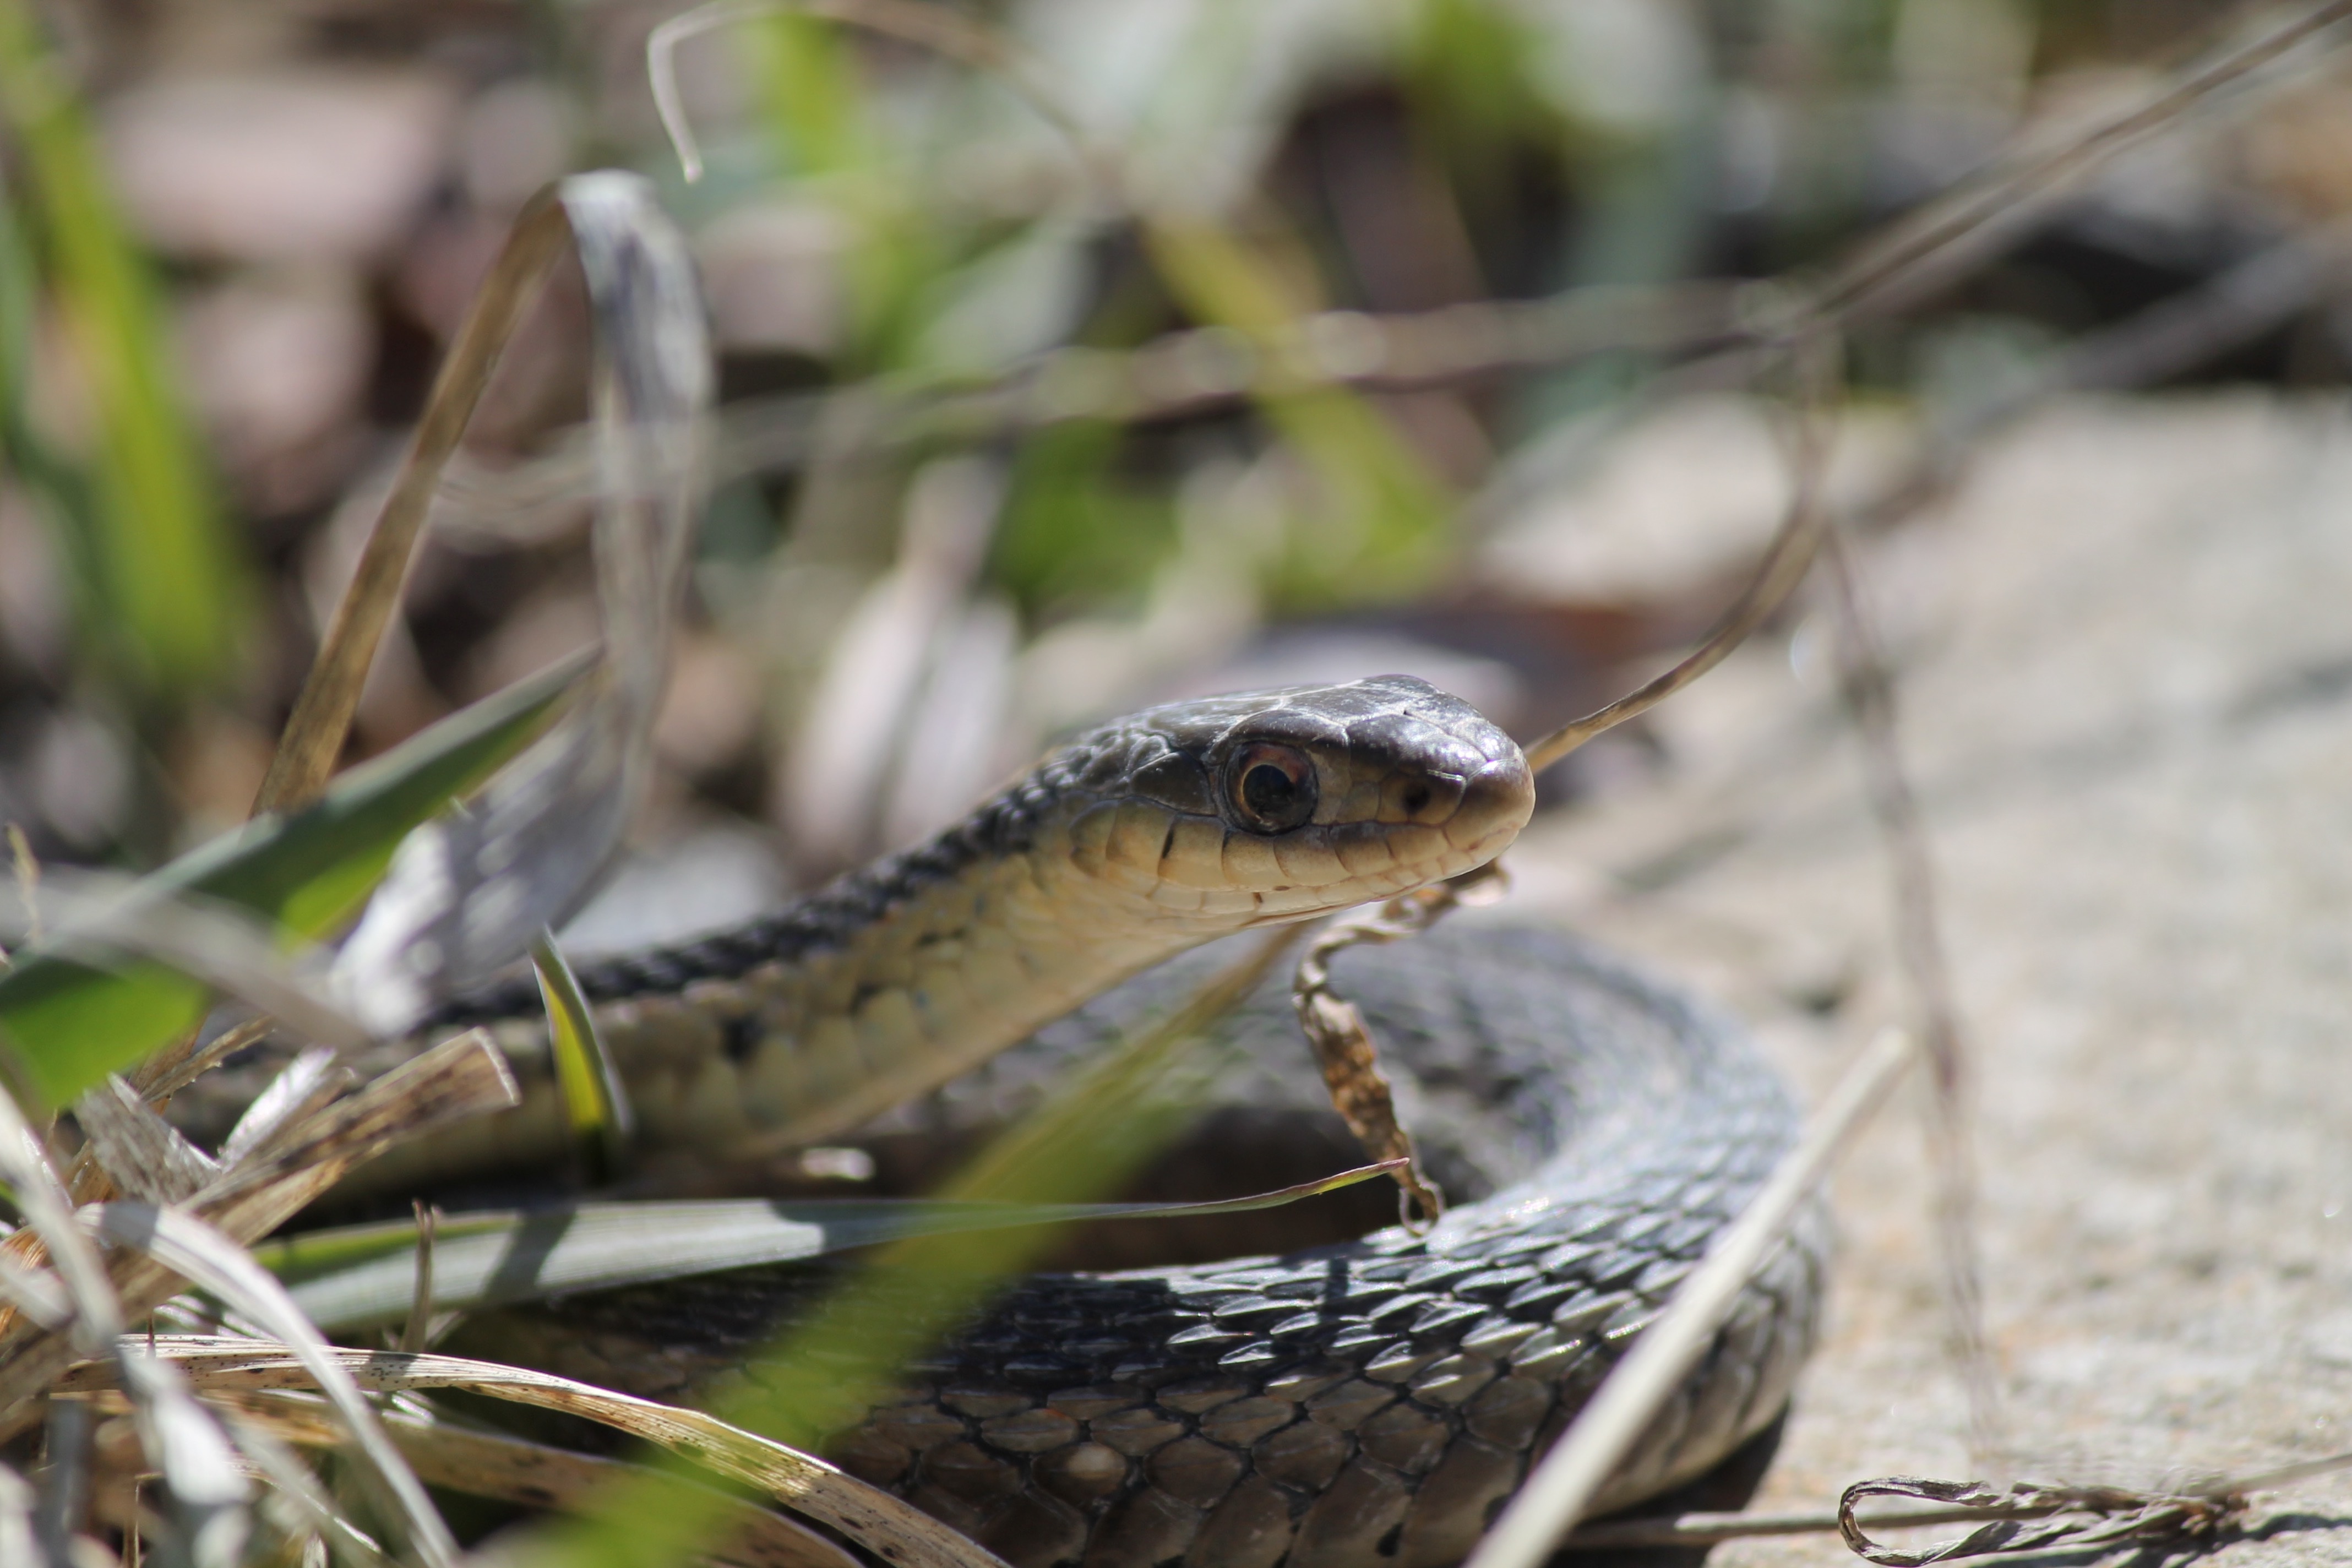
nature, branch, looking, wildlife, reptile, fauna, lizard, green lizard, snake, vertebrate, scales, garter, lacerta, colubridae, scaled reptile, lacertidae, lissotriton